Yamaha TZ750

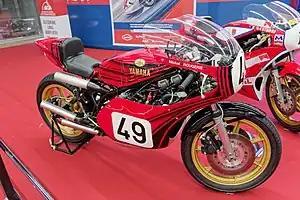
Yamaha TZ750 (1977)

The Yamaha TZ750 is a series production two-stroke race motorcycle built by Yamaha to compete in the Formula 750 class in the 1970s. "Motorcyclist" called it "the most notorious and successful roadracing motorcycle of the 1970s". Another journal called it the dominant motorcycle of the era, noting its nine consecutive Daytona 200 wins, starting in 1974.